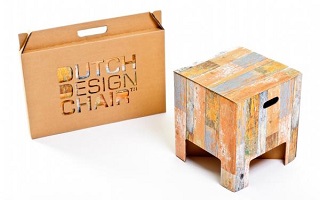
Label: cardboard